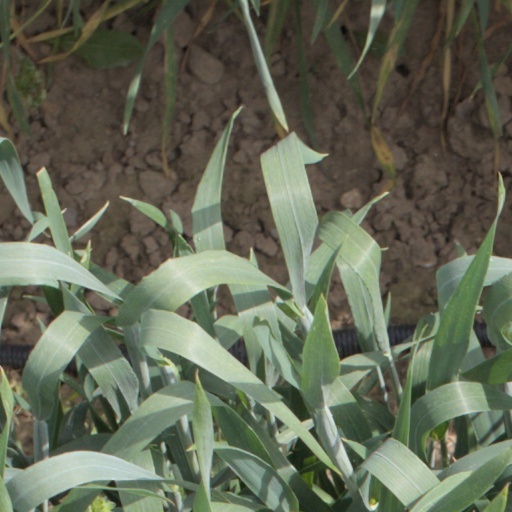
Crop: wheat